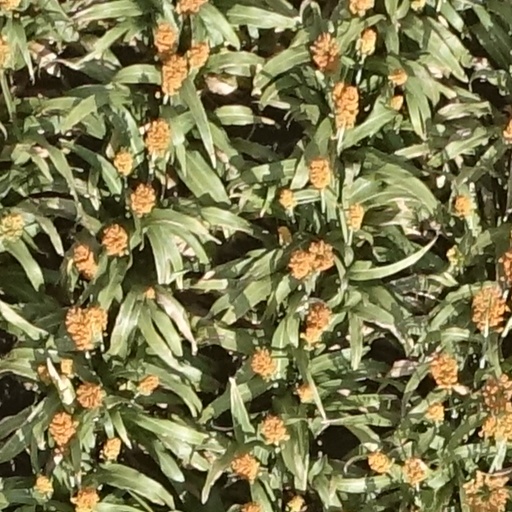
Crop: sorghum